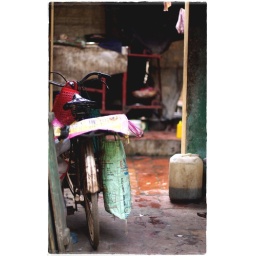
The only bike in a house